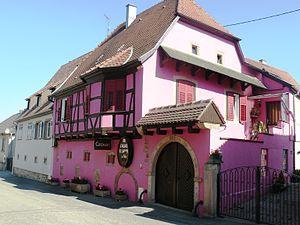
Maison à colombages de 1723 transformée en cave viticole
Eichhoffen est une commune française située dans le département du Bas-Rhin, en région Grand Est.